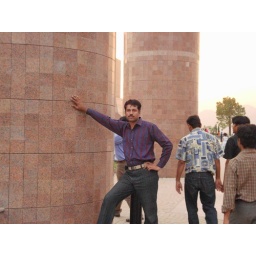
He is standing by the wall of SHAKKAR PARIYAN ISLAMABAD,Pakistan